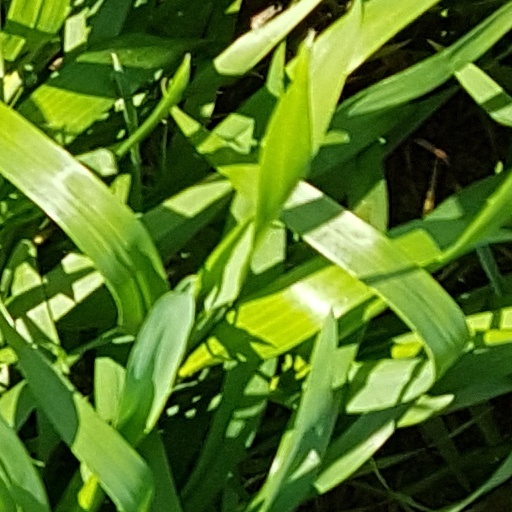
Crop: wheat